Federico Consolo

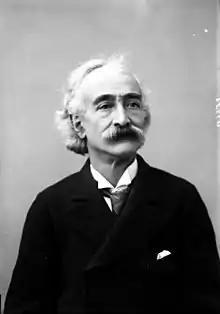
Italian violinist and composer, Federico Consolo

Federico Consolo (4 April 1841 – 14 December 1906) was an Italian violinist and composer.